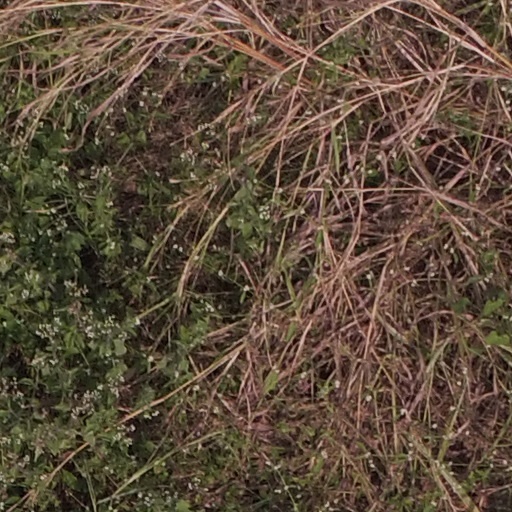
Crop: maize; corn